Barrier Highway

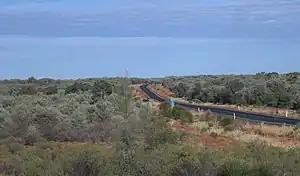
Barrier Highway near Cobar

Barrier Highway branches off Horrocks Highway at Giles Corner, between Riverton and Tarlee and heads northeast, crossing the border into New South Wales and passing through Broken Hill. It continues further east to Wilcannia where it crosses the Darling River, past Cobar to eventually end in Nyngan, where it joins Mitchell Highway. The area traversed by the highway is remote and very sparsely settled.